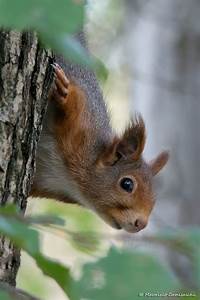
Label: squirrel